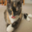
Label: cat